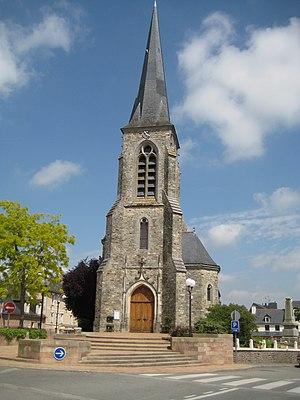
Église Saint-Martin de Chantepie, Ille-et-Vilaine, France
Chantepie est une commune française de Rennes Métropole située dans le département d'Ille-et-Vilaine, en région Bretagne.